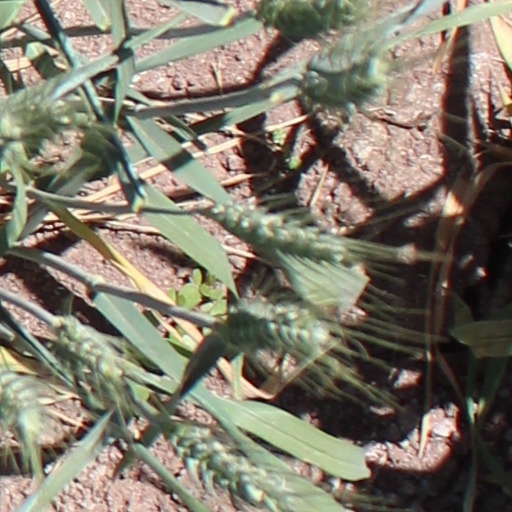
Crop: wheat